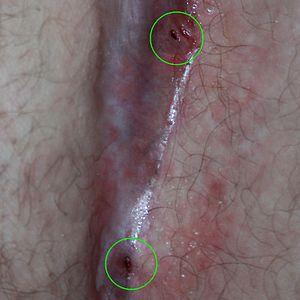
Le kyste pilonidal est un kyste qui se forme autour d'un poil ou d'un cheveu court. Il se développe le plus souvent sur le sillon interfessier, mais aussi parfois à la main des coiffeurs, voire à l'ombilic. Le traitement chirurgical est simple. Toutefois, il peut demander beaucoup de soins post-opératoires.